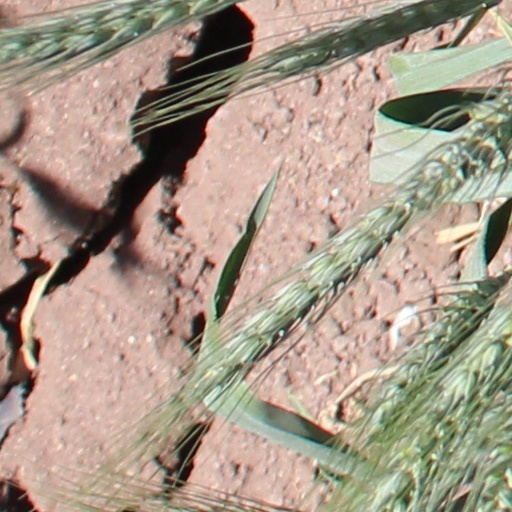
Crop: wheat